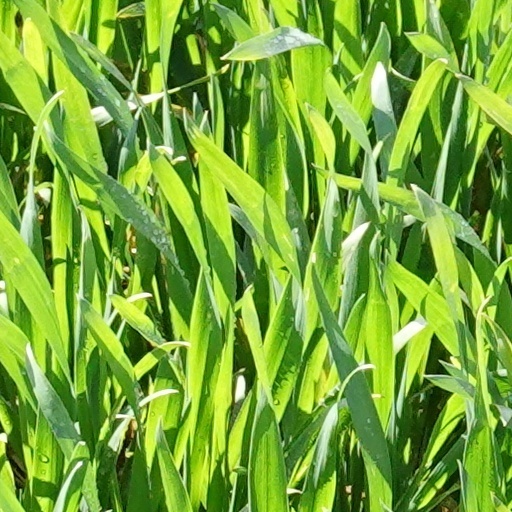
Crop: wheat